Will Dissly

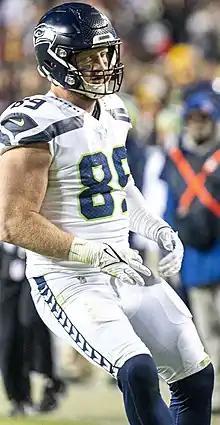
Dissly with the Seattle Seahawks in 2021

Will Dissly (born July 8, 1996) is an American professional football tight end for the Los Angeles Chargers of the National Football League (NFL). He played college football for the Washington Huskies and was selected by the Seattle Seahawks of the National Football League. Dissly was Montana's Gatorade High School Player of the Year in 2013.